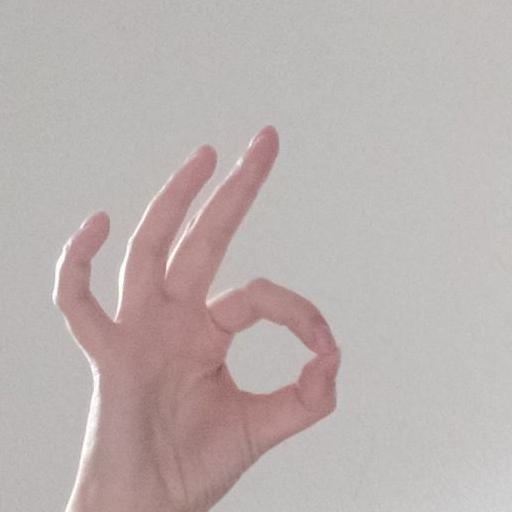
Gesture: ok